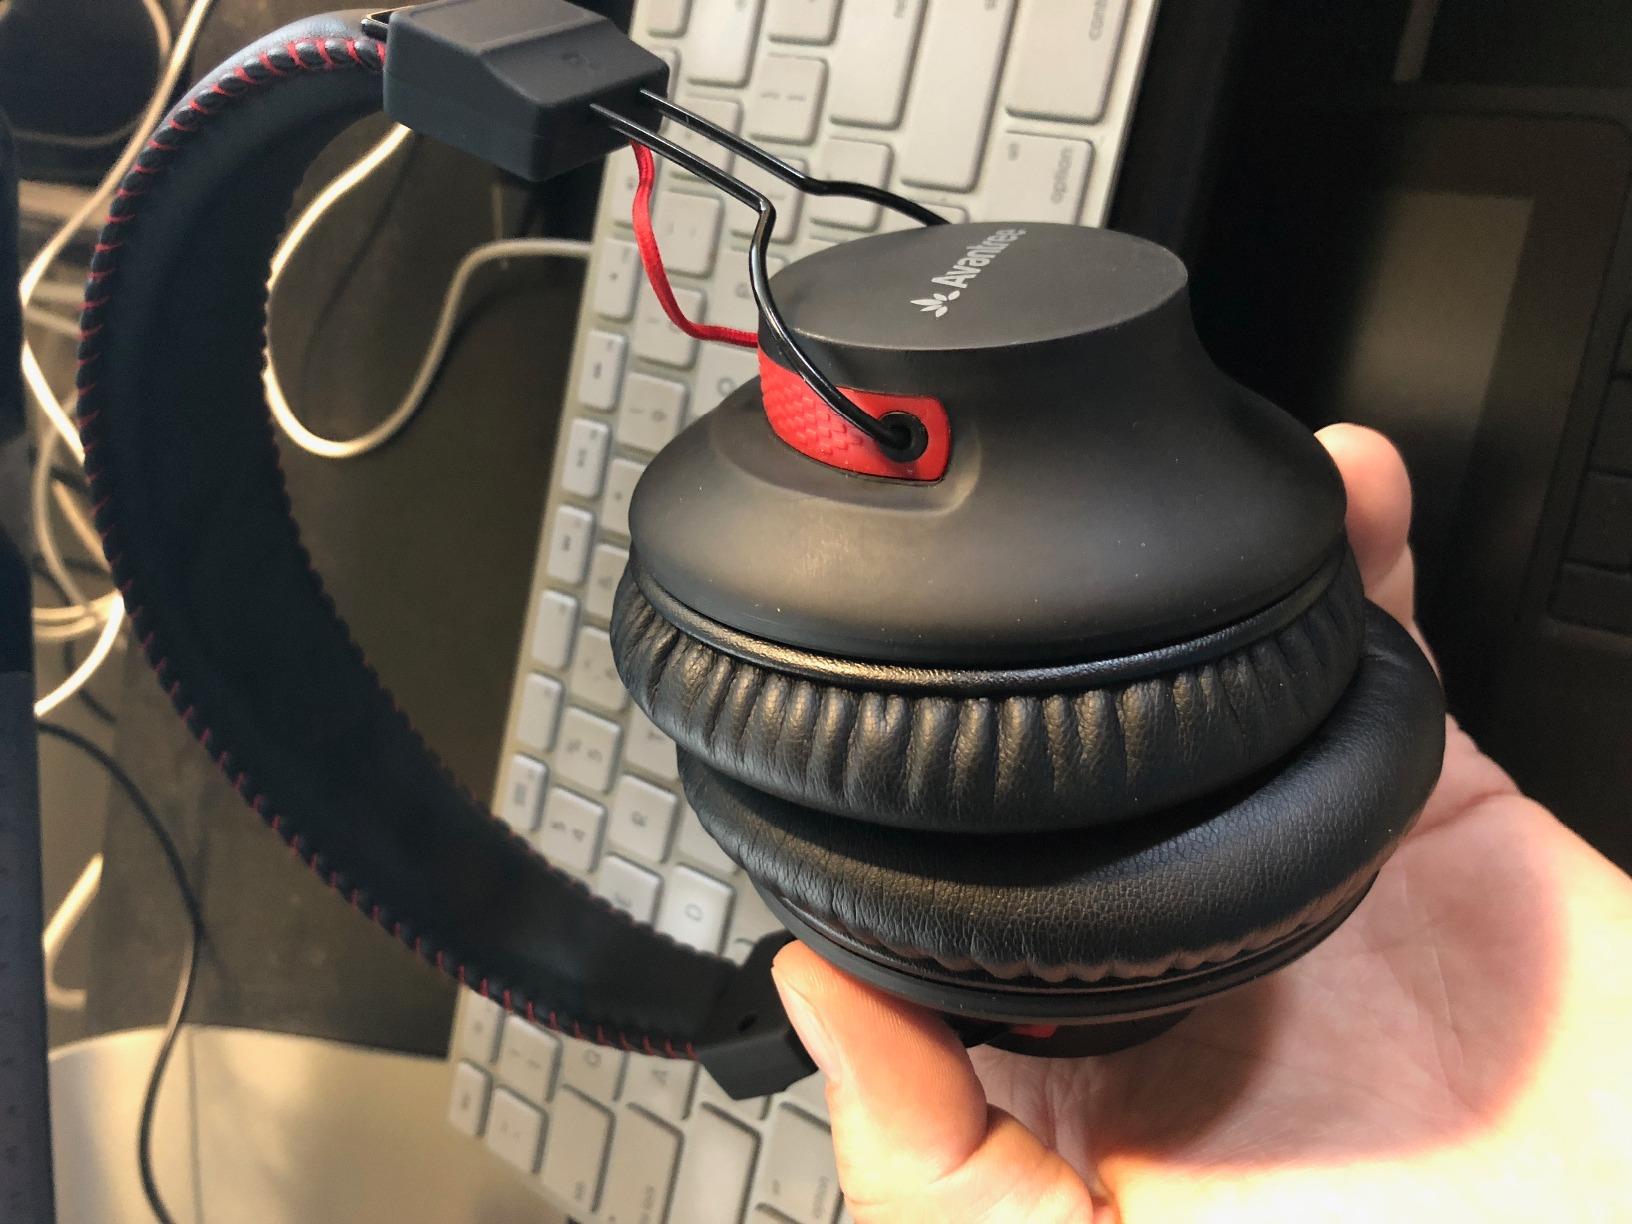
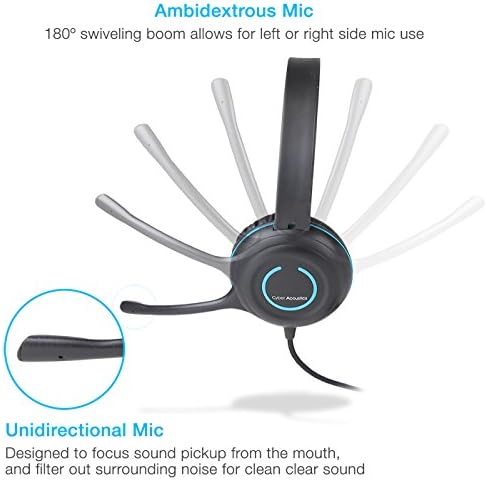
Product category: headphones
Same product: no